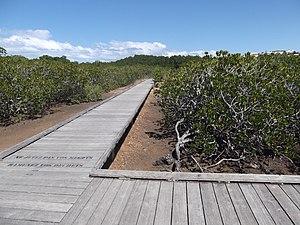
Sentier de découverte de la mangrove dans le quartier de Ouémo, à Nouméa, en Nouvelle-Calédonie
La ville de Nouméa était divisée administrativement en huit « grands quartiers » eux-mêmes divisés en 39 quartiers.
Nouméa, principale ville portuaire de Nouvelle-Calédonie, est le chef-lieu de cette collectivité d'outre-mer française au statut spécifique et de la Province Sud, située sur une presqu'île de la côte sud-ouest de la Grande Terre.